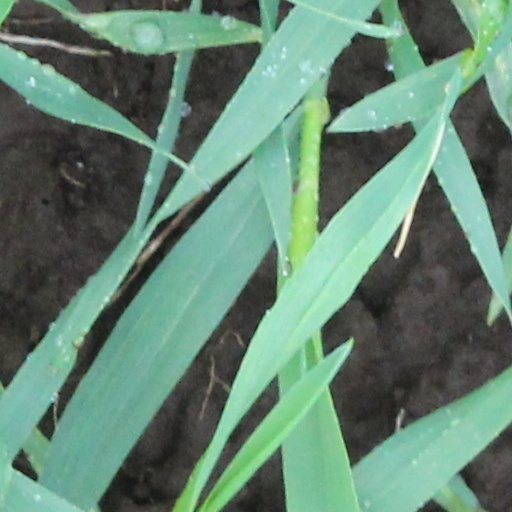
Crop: wheat